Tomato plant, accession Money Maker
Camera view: tilt-top (135 deg); turntable rotation: 0 degrees
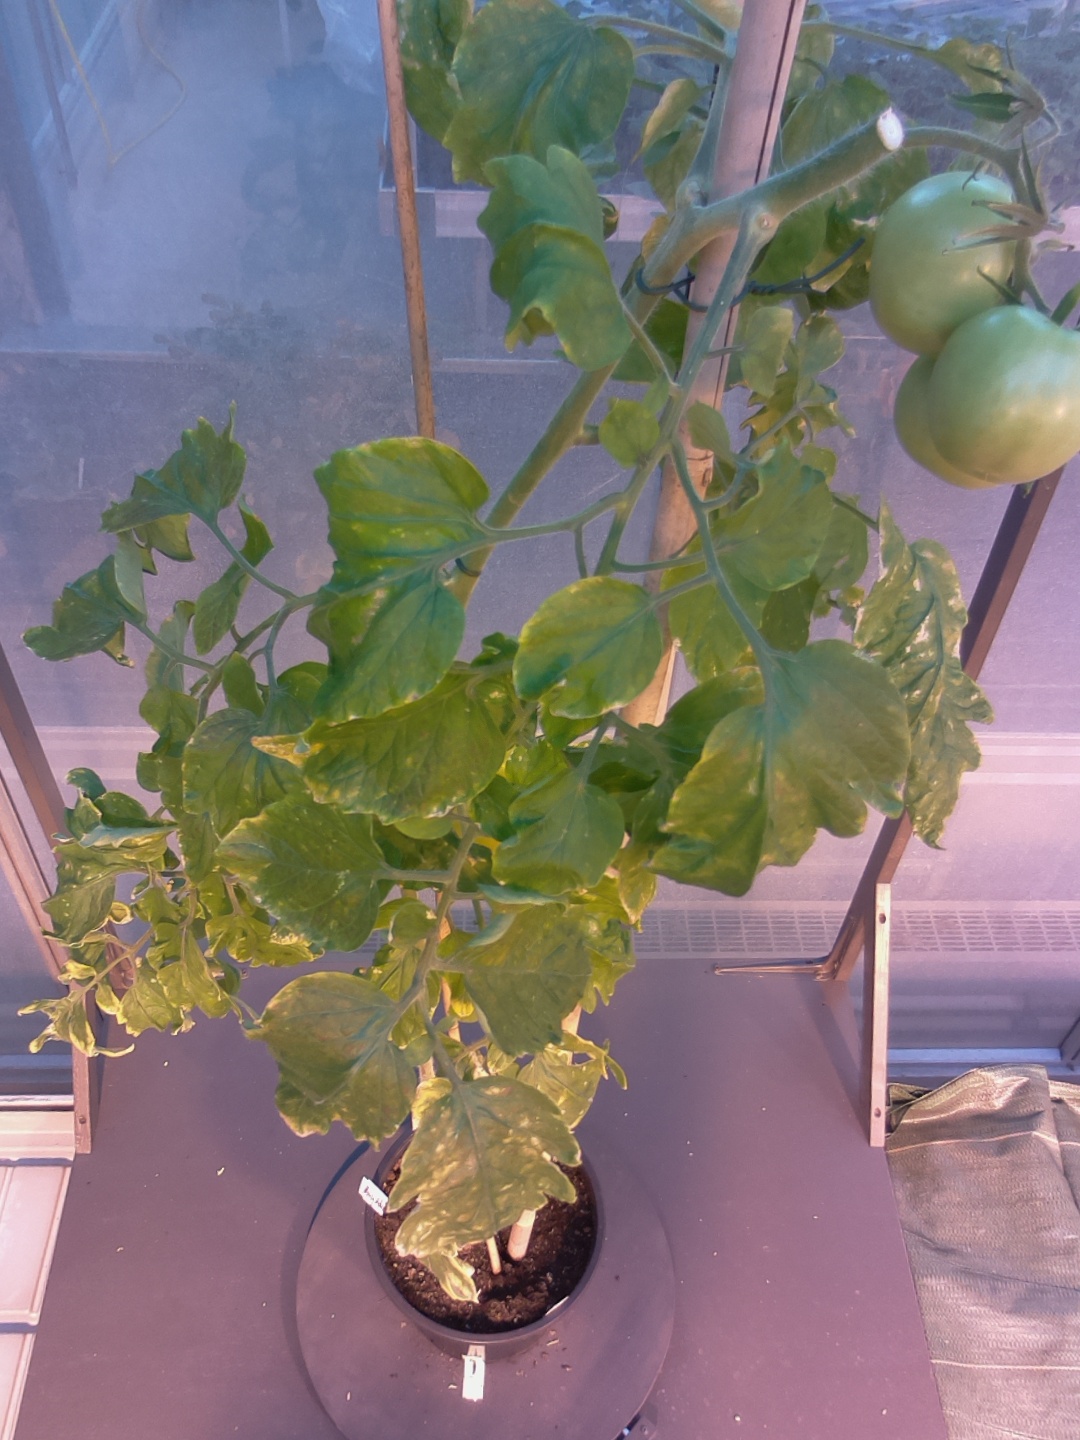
BBCH growth stage 80: fruits start showing typical ripe color (orange -> red)